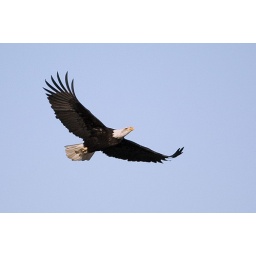
squamish bald eagle in flight looking for dead salmon in the squamish river